Walter Cronkite

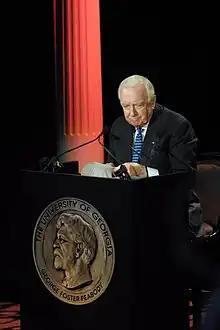
Cronkite hosted the 61st Annual Peabody Awards Luncheon in May 2002.

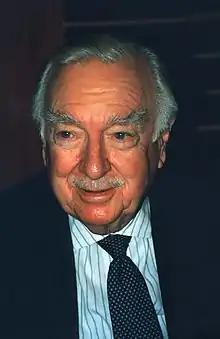
Cronkite in 1996

As he had promised on his last show as anchor in 1981, Cronkite continued to broadcast occasionally as a special correspondent for CBS, CNN, and NPR into the 21st century; one such occasion was Cronkite anchoring the second space flight by John Glenn in 1998 as he had Glenn's first in 1962. Cronkite hosted "Universe" until its cancellation in 1982. In 1983, he reported on the British general election for the ITV current affairs series "World In Action", interviewing, among many others, the victorious Prime Minister, Margaret Thatcher. Cronkite hosted the annual Vienna New Year's Concert on PBS from 1985 to 2008, succeeded by Julie Andrews in 2009. For many years, until 2002, he was also the host of the annual Kennedy Center Honors.